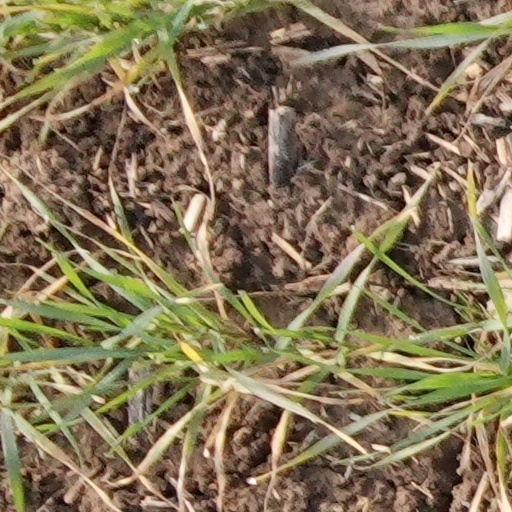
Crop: wheat